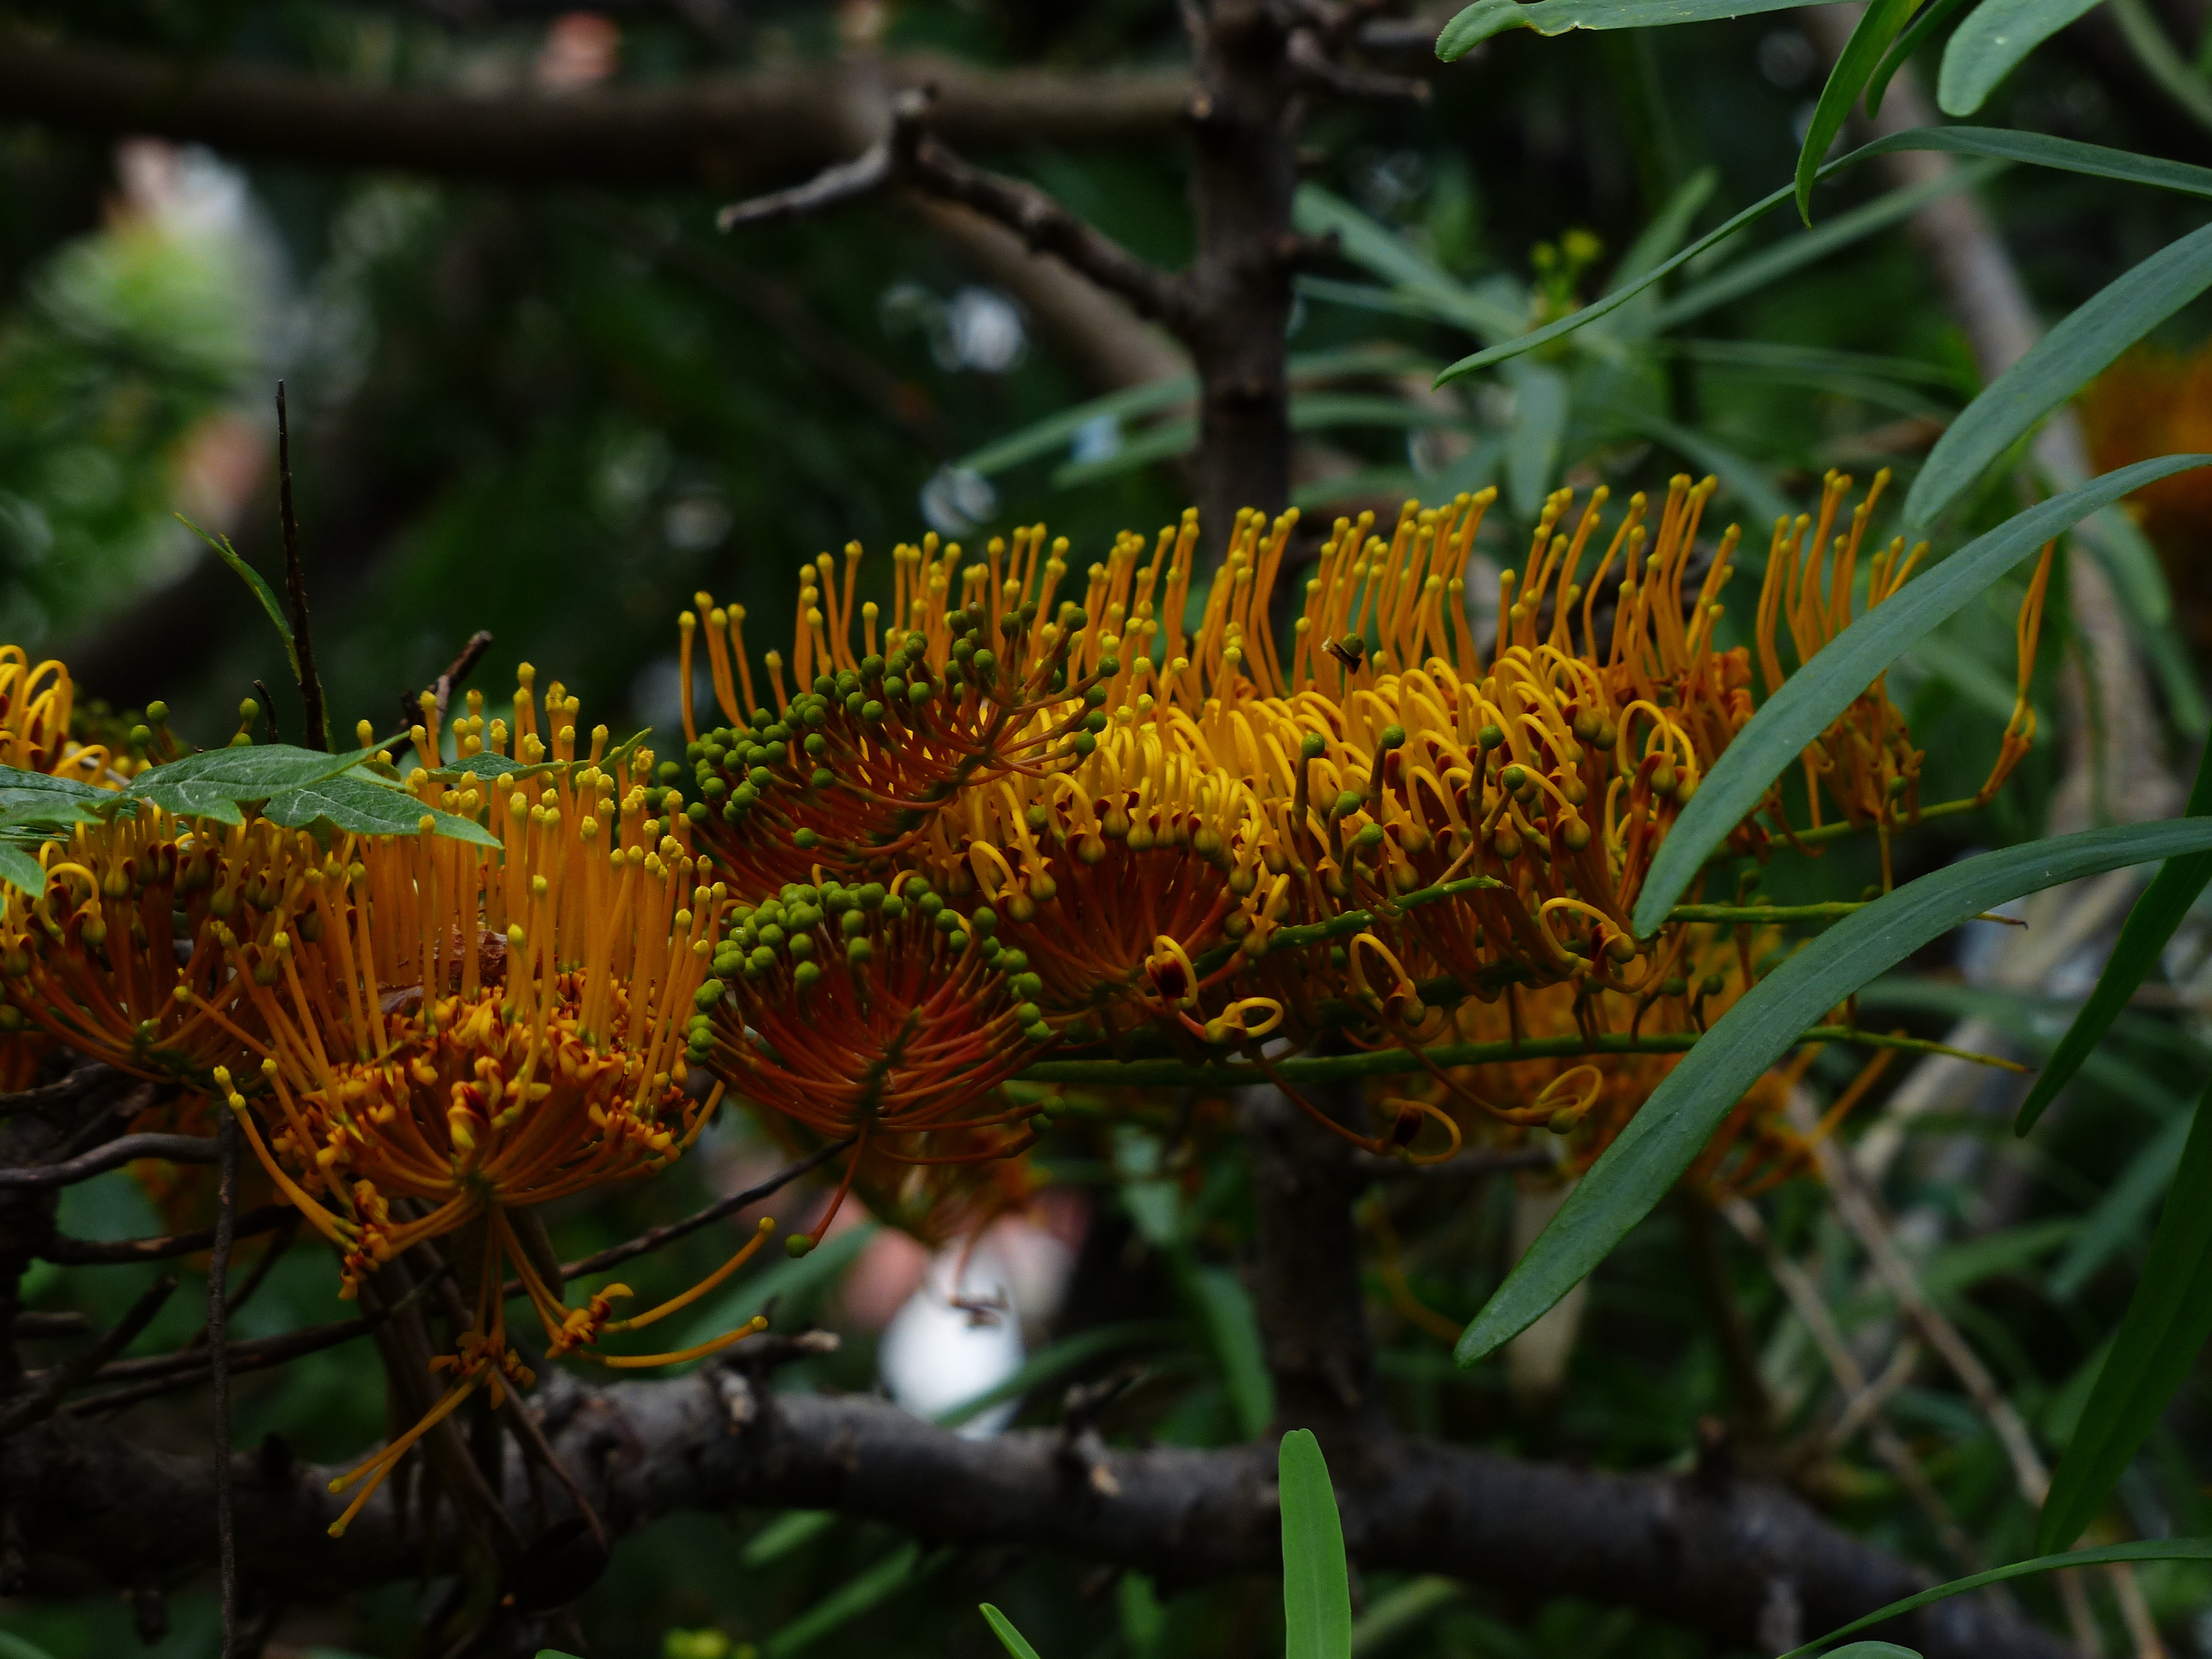
tree, nature, forest, plant, leaf, flower, wildlife, bush, jungle, insect, autumn, botany, butterfly, yellow, garden, flora, fauna, invertebrate, wildflower, flowers, rainforest, large, exotic, habitat, tropics, macro photography, flowering plant, grevillea, land plant, moths and butterflies, silver oak, proteaceae, grevillea robusta, silver tree greenhouse, comb like, per teen greenhouse, australian hyphenation rich